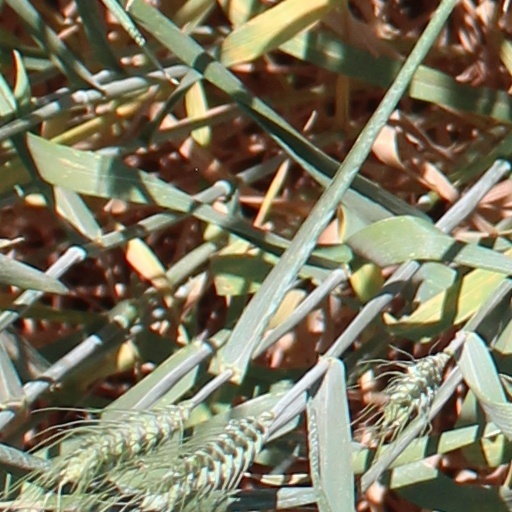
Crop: wheat